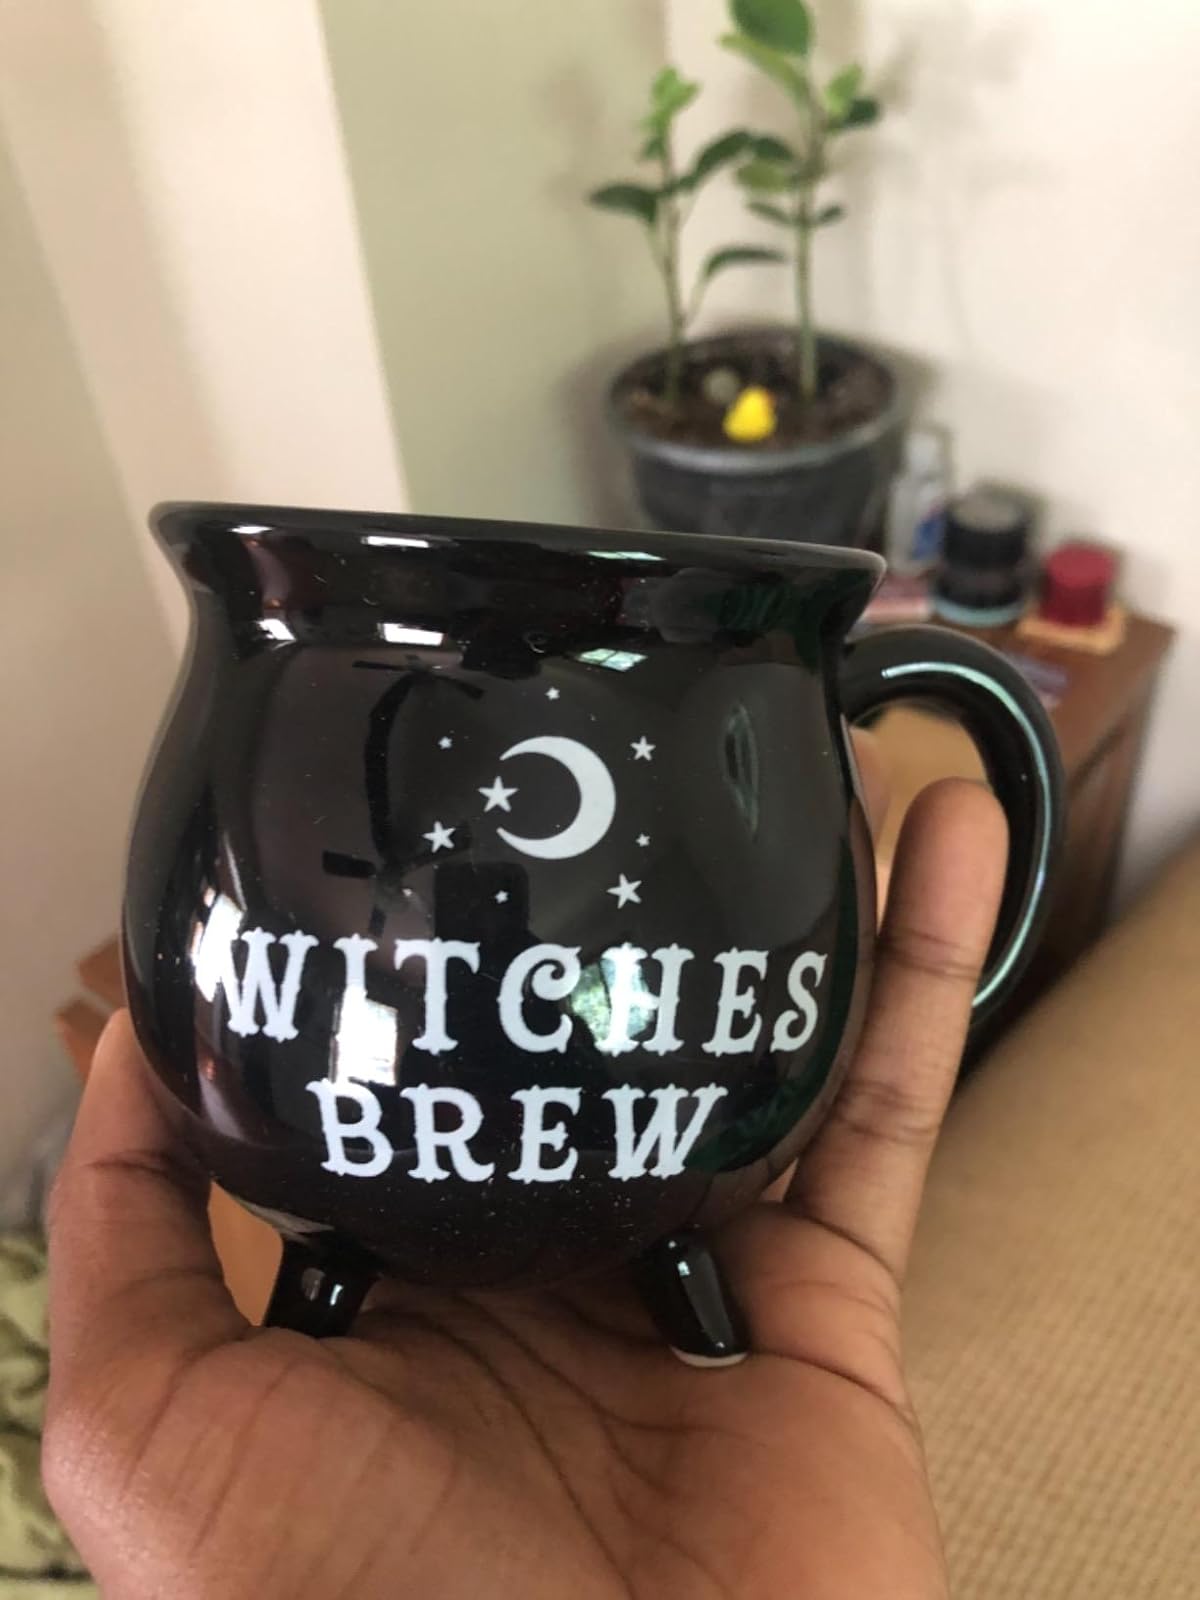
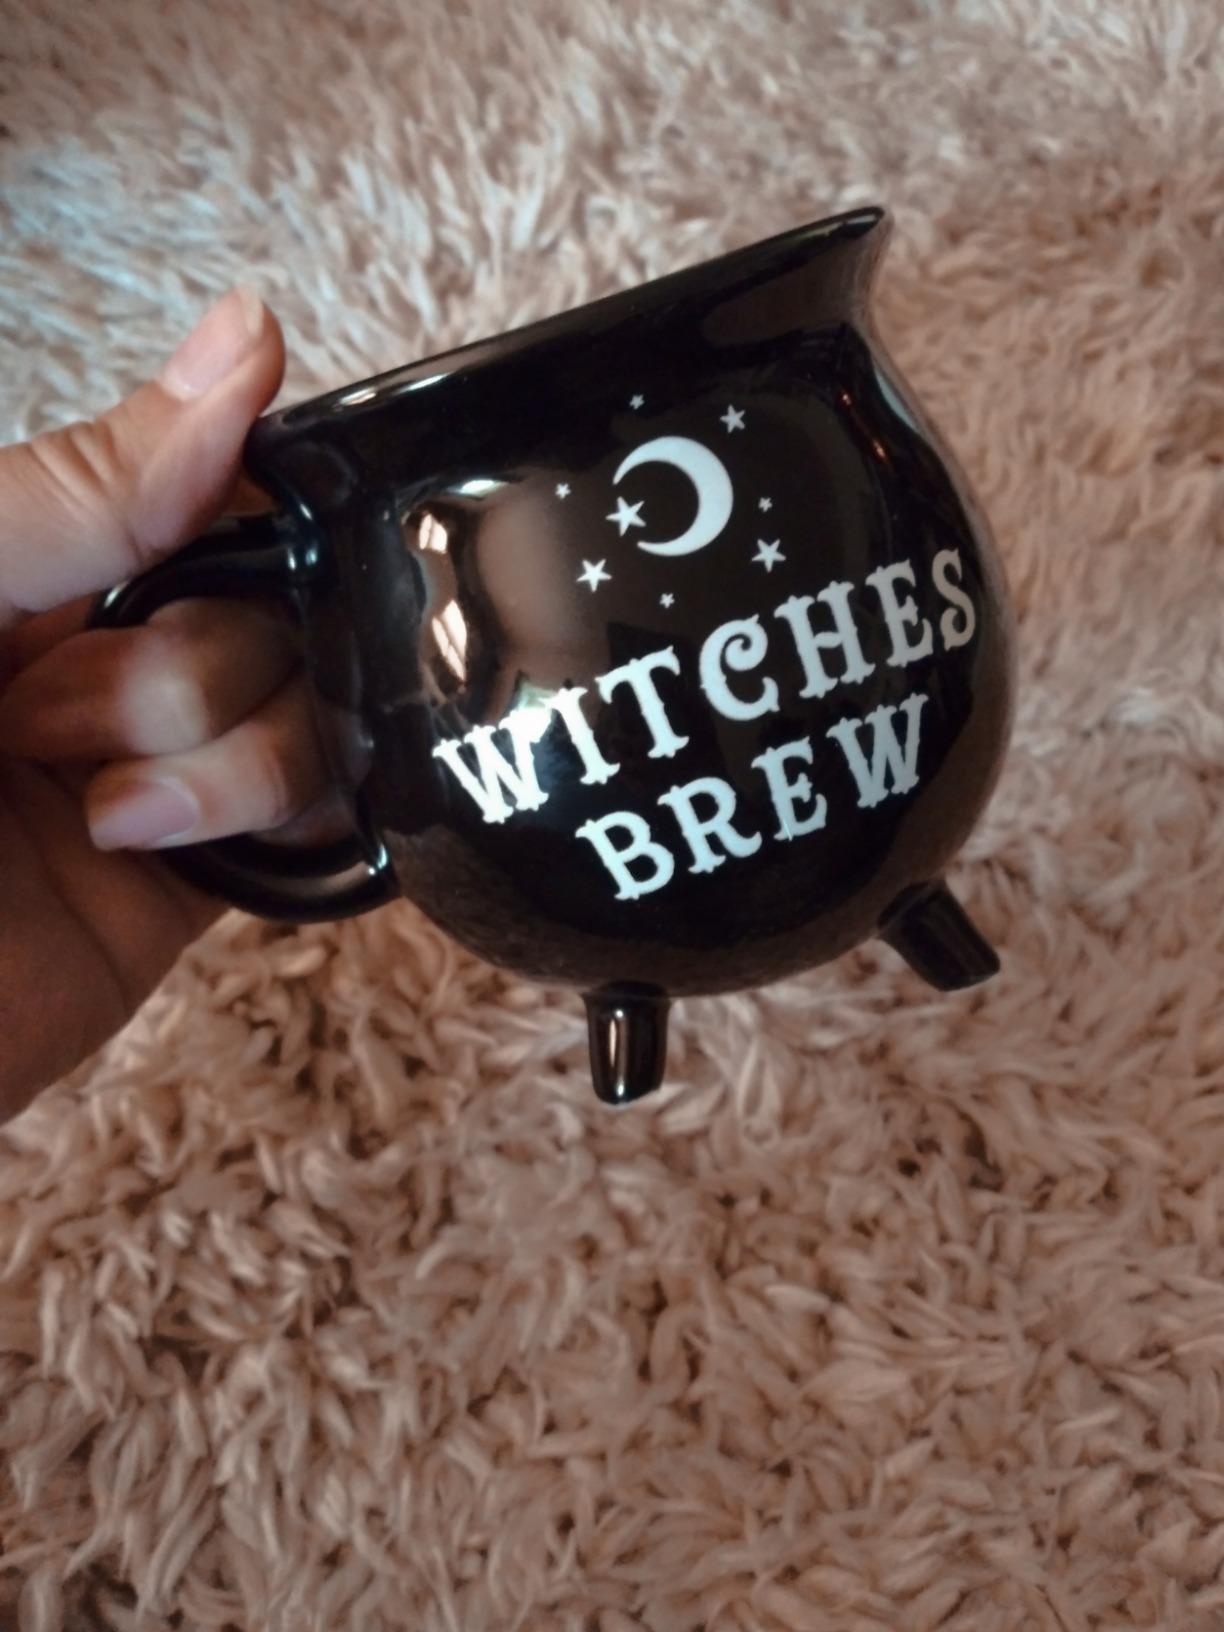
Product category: items_mug
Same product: yes